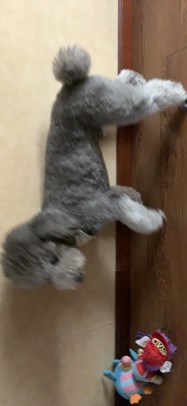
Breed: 2925-n000114-toy_poodle